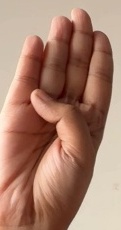
ASL sign: B